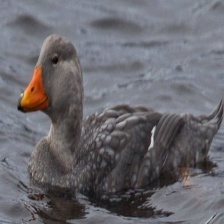
Species: STEAMER DUCK
Scientific name: TACHYERES
ImageNet parent category: drake